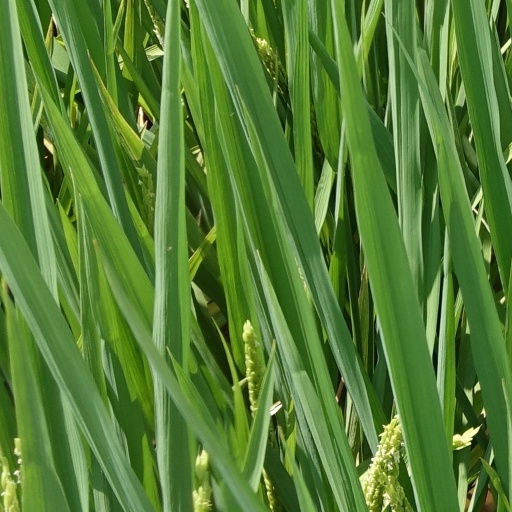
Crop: rice